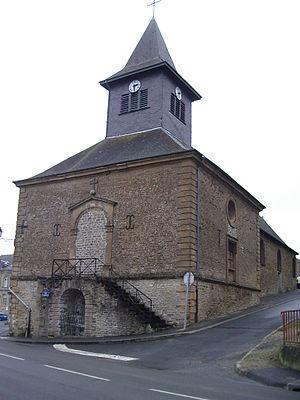
La Grandville- Eglise Saint-Nicolas- Ancienne entrée (colmatée)
La Grandville est une commune française située dans le département des Ardennes, en région Grand Est.